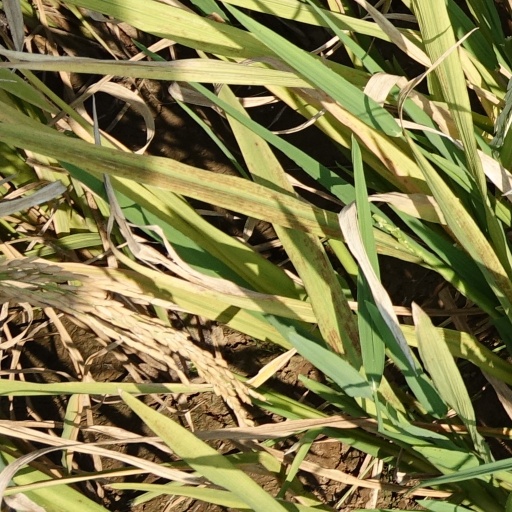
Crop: rice